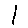
Label: 1